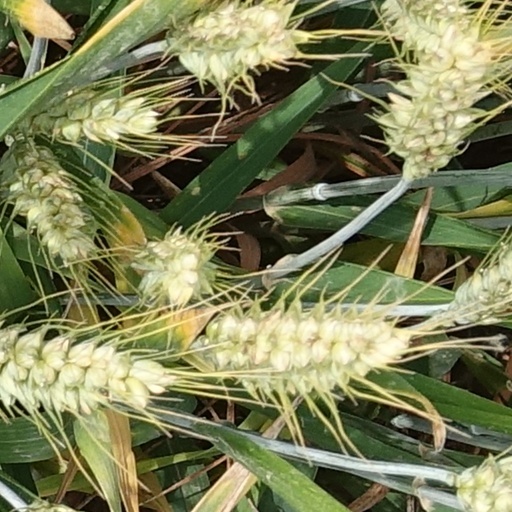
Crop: wheat